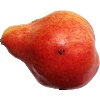
Label: Pear Red 1